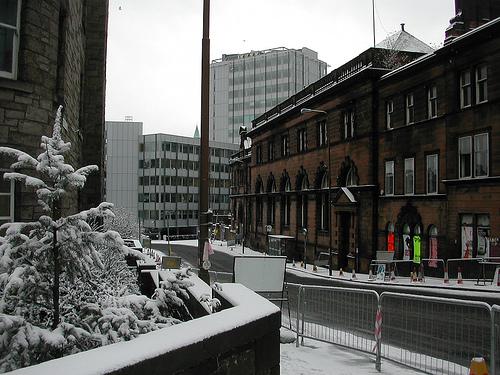
Weather: snow or frosty